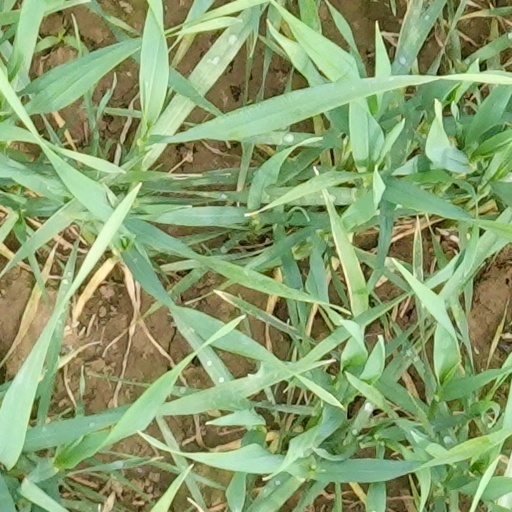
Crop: wheat